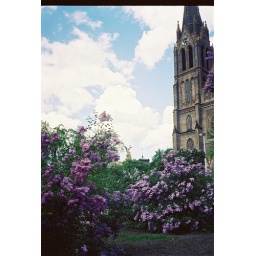
springtime in prague. photo taken from my office building across the street.